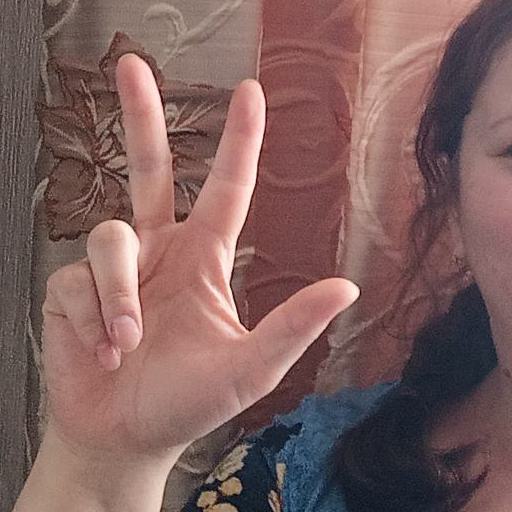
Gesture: three2